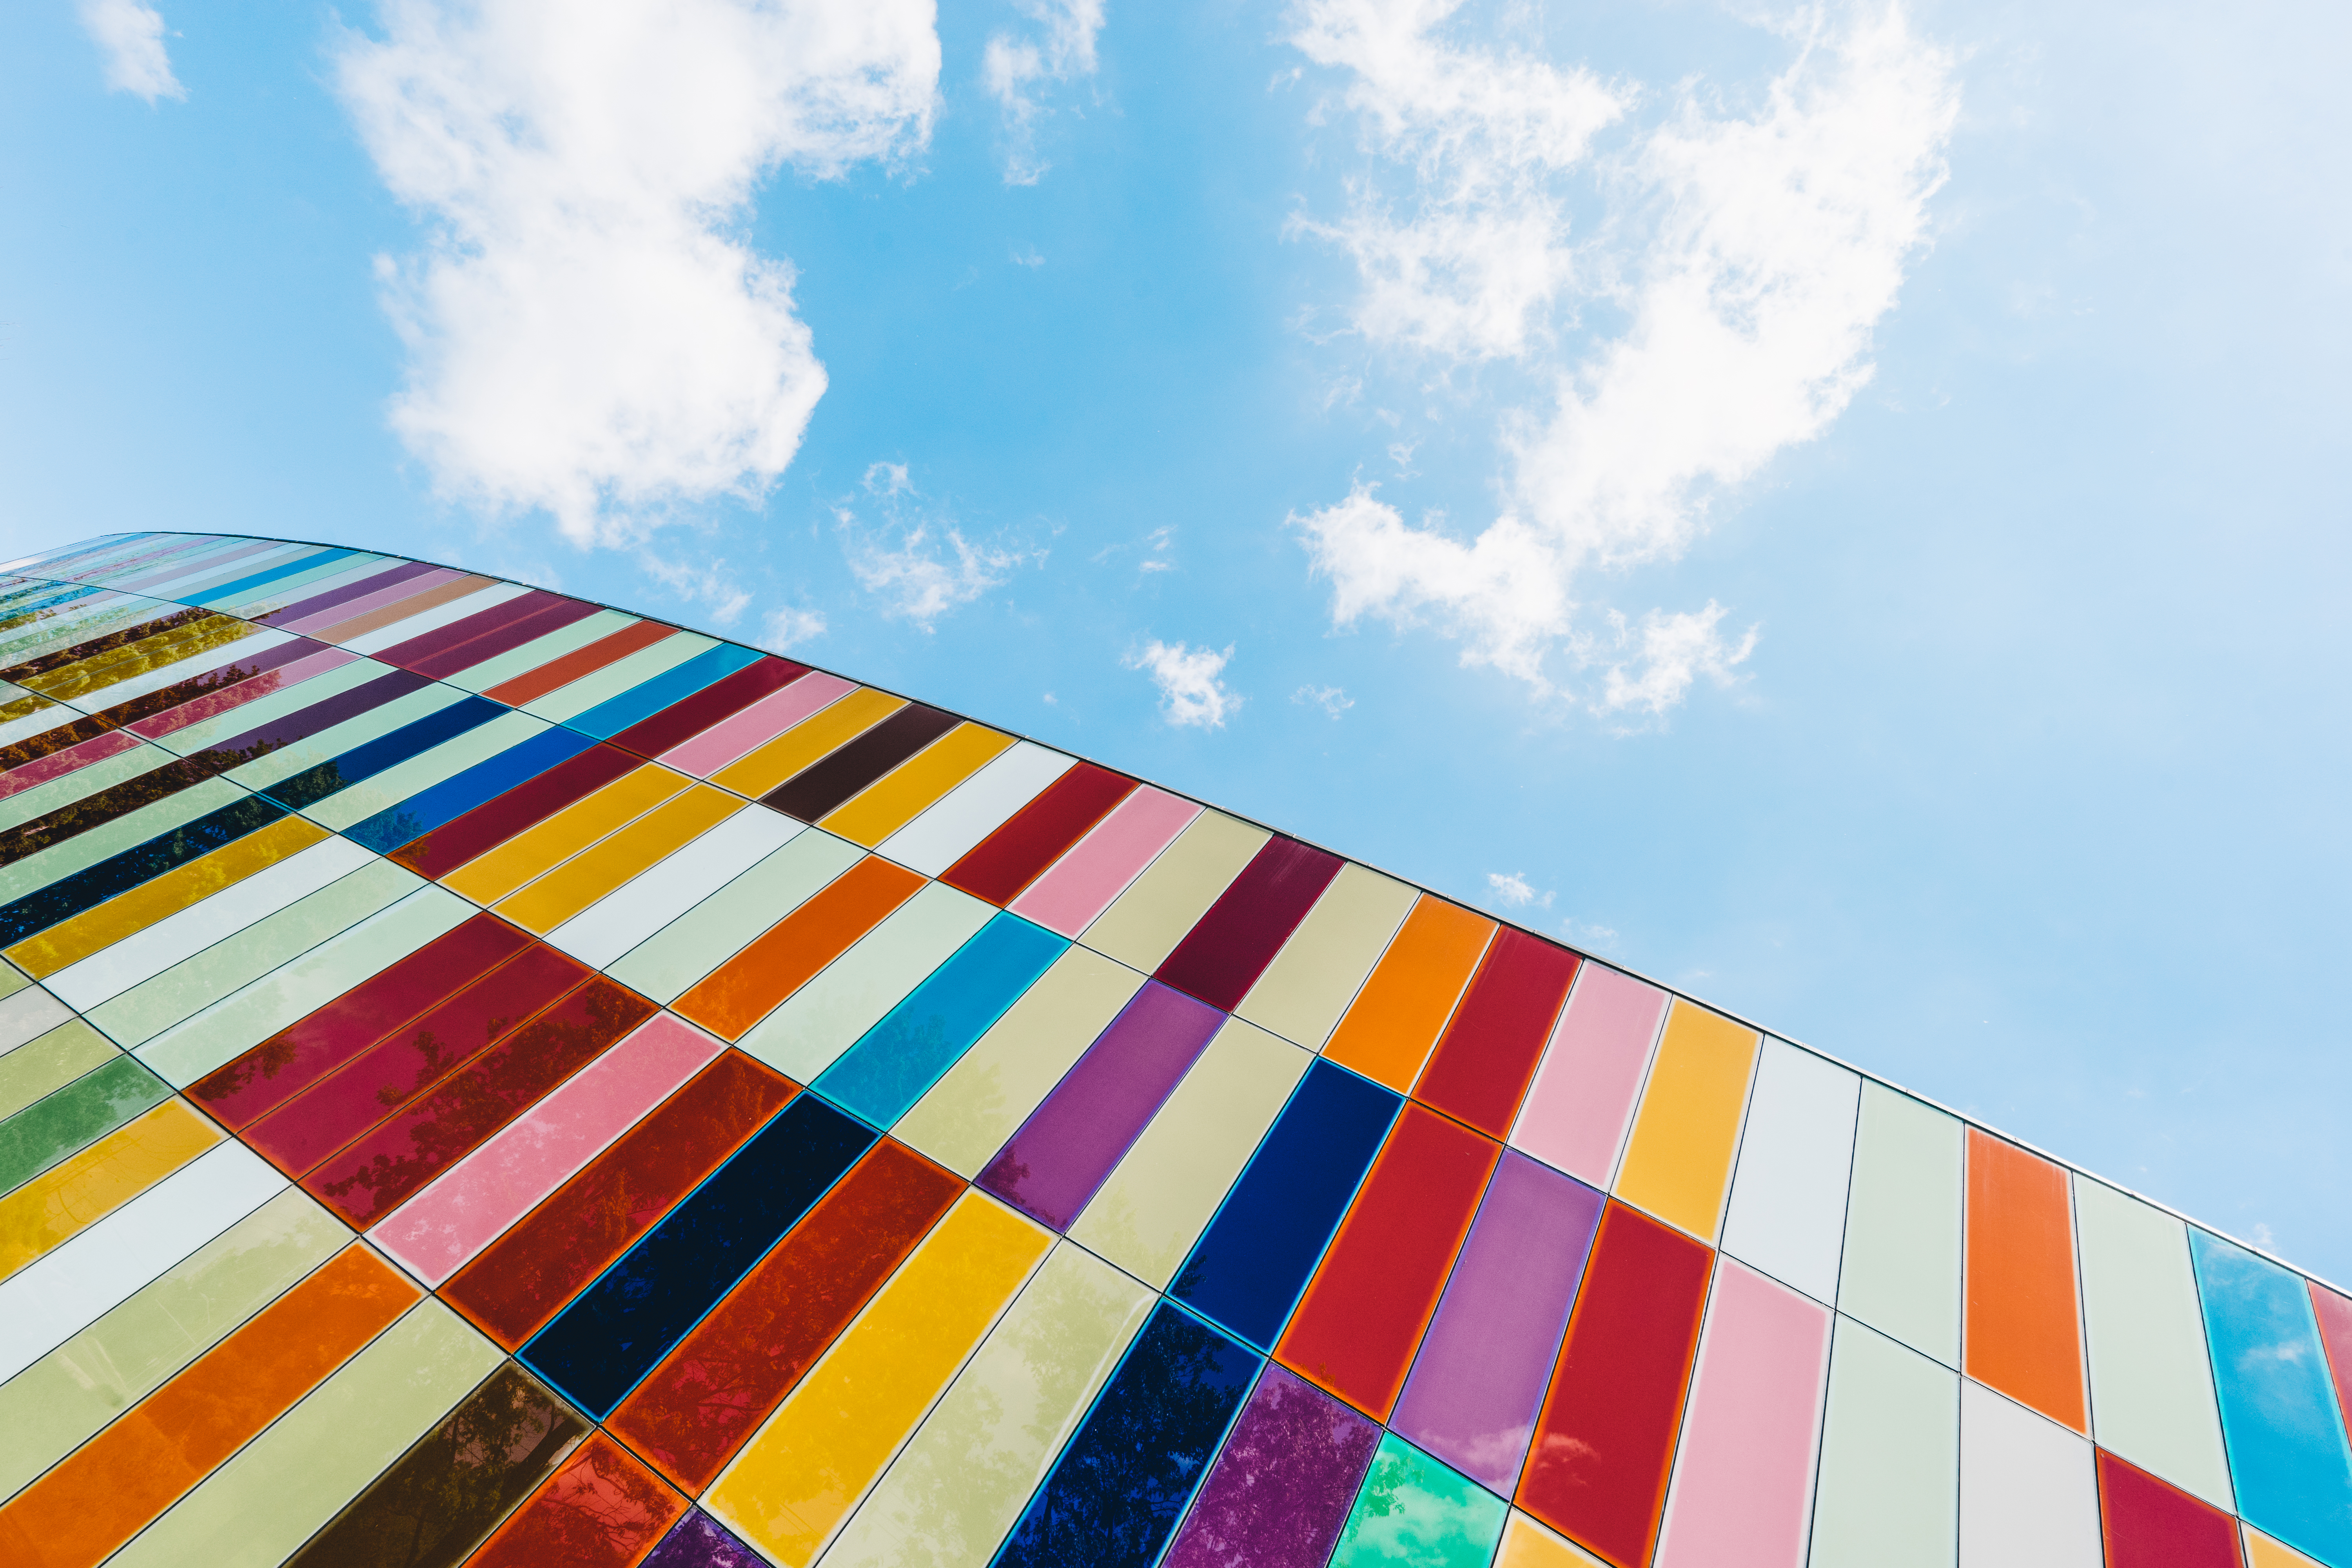
sky, pattern, line, red, colourful, color, flag, facade, blue, exterior, colorful, toy, design, shape, atmosphere of earth